2019 Giro d'Italia, Stage 1 to Stage 11

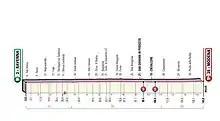

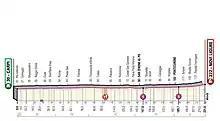

22 May 2019 – Carpi to Novi Ligure,